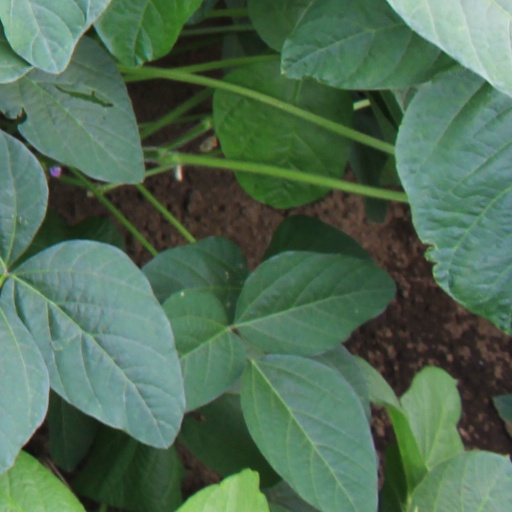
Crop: soybean